Eva Spångberg

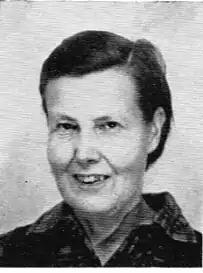
Eva Spångberg in 1960

Eva Margareta Spångberg (2 April 1923 – 8 November 2011) was a Swedish sculptor. She made a large number of wooden sculptures for Swedish churches, and was born in Östhammar Municipality. Her family was not particularly religious, but she started attending church on her own from an early age. After graduating from school she wanted to study medicine but her grades were insufficient, and she instead entered a school to become a nurse. However she contracted polio during her studies and consequently was forced to abandon them. At that time she had already started to practice woodworking and was making sculptures at home.